Ocean colonization

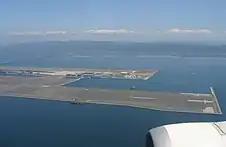
Kansai Airport located off the coast of Osaka Bay

Palm Jumeirah is the main of three artificial islands in Dubai, United Arab Emirates, to be developed. The name is due to its resemblance to a palm tree when viewed aerially, and is both culturally and symbolically relevant to the coastal city. This land reclamation project began in 2001 and involved the movement of 94 million cubic metres of sand and 5.5 million cubic metres of rock offshore in the Persian Gulf, to allow the development of luxury beachfront villas for both residential and commercial purposes.